Paula Raymond

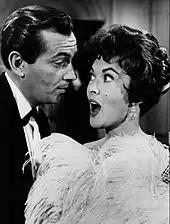
Jack Kelly and Raymond in "Maverick" (1961)

Paula Raymond (born Paula Ramona Wright; November 23, 1924 – December 31, 2003) was an American model and actress who played the leading lady in numerous movies and television series including "Crisis" (1950) with Cary Grant. She was the niece of American pulp-magazine editor Farnsworth Wright.